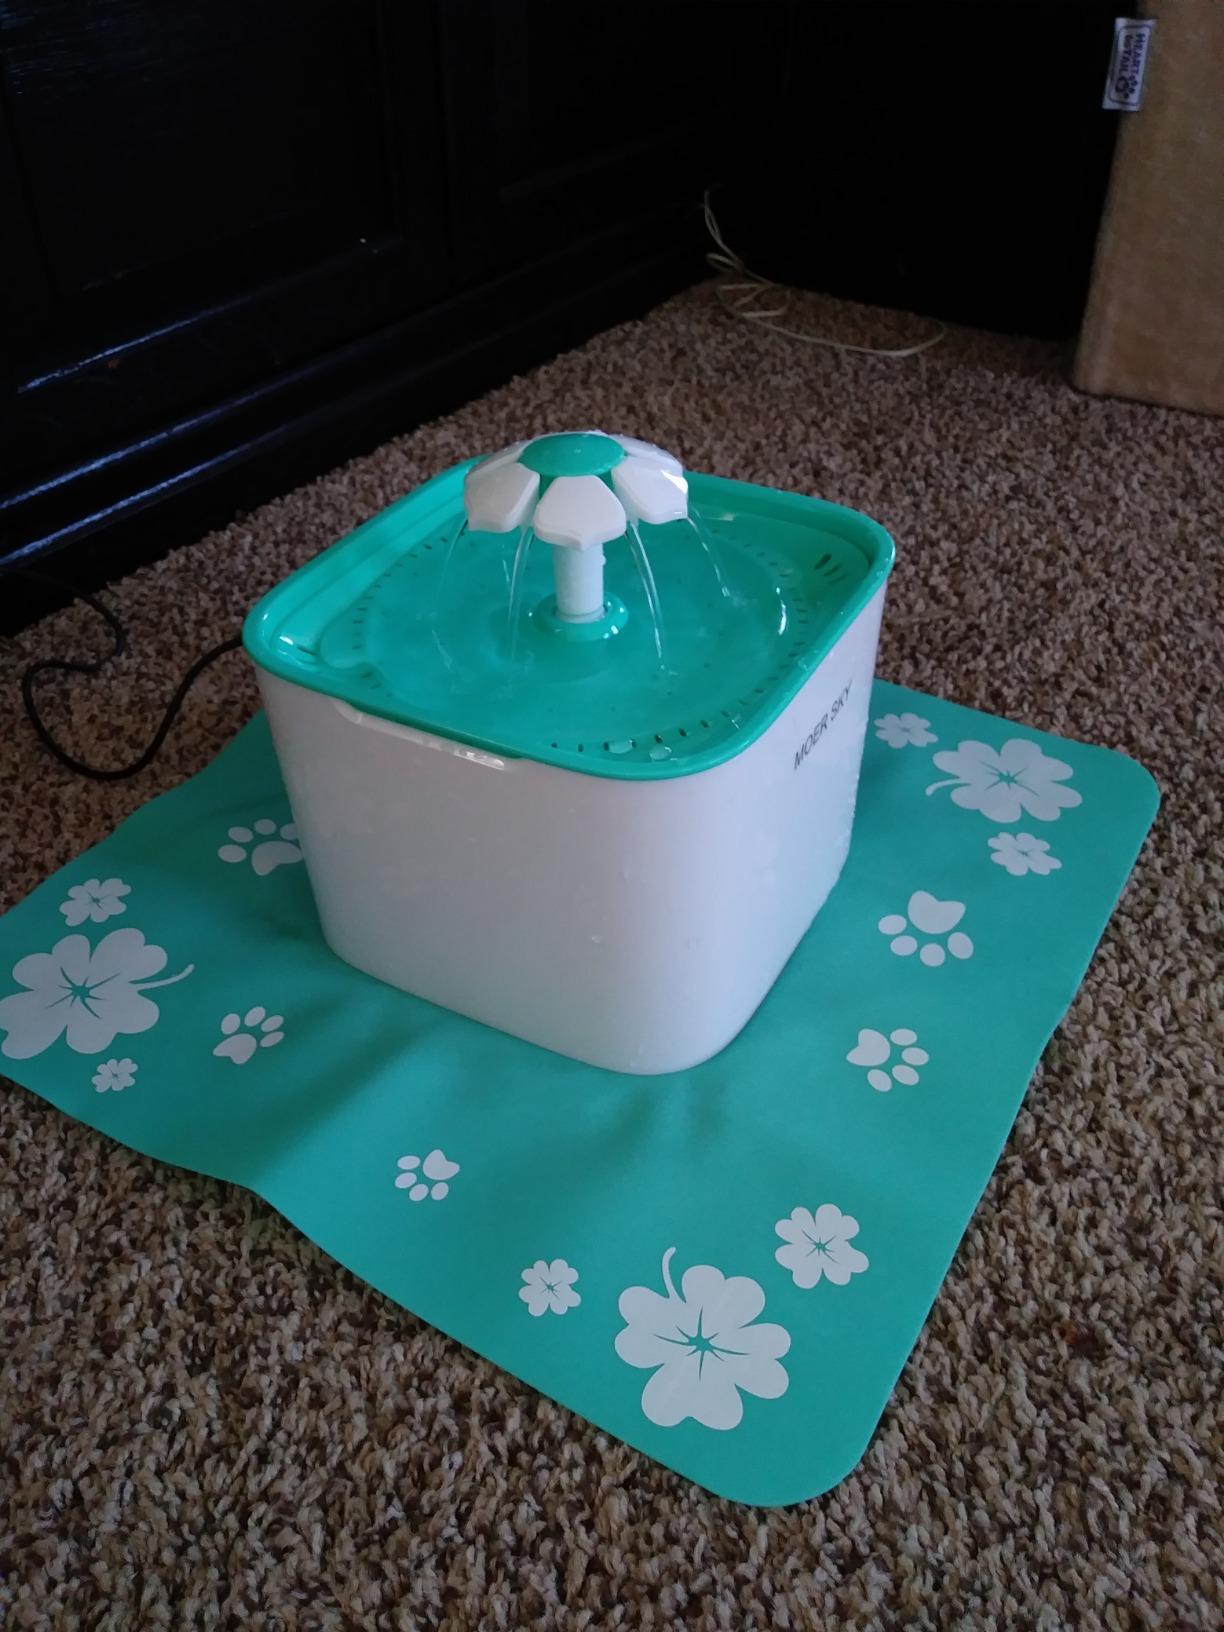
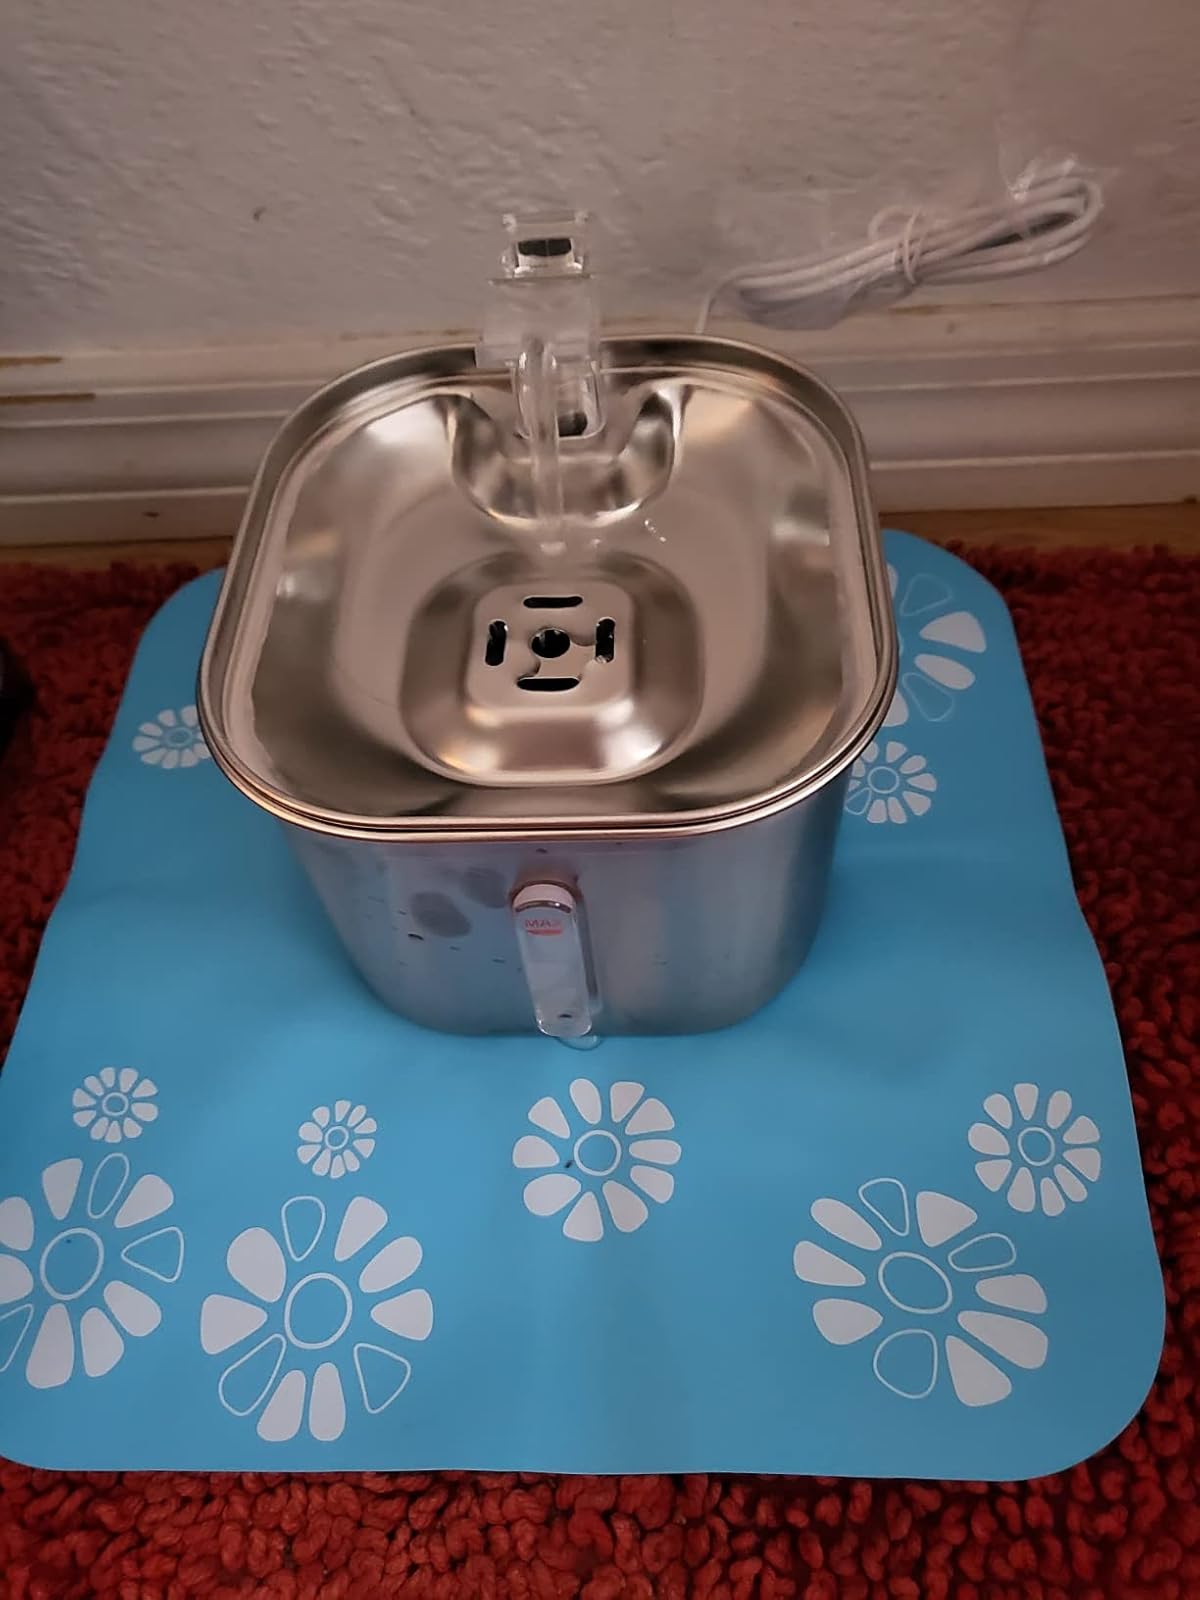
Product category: items_bowl
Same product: no